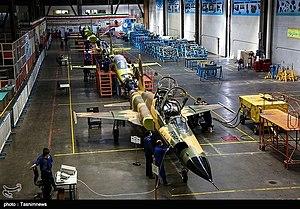
Le HESA Kowsar est un avion de chasse iranien basé sur le Northrop F-5 américain. L'avion, construit par la société d'Etat HESA, est équipé d'une nouvelle avionique de quatrième génération en combinaison avec un système de conduite de tir avancé.